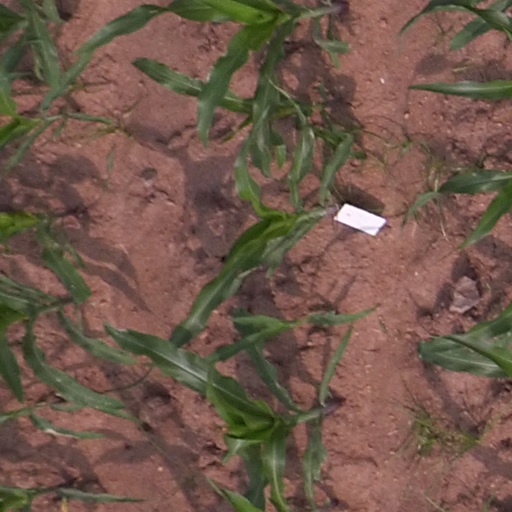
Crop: maize; corn